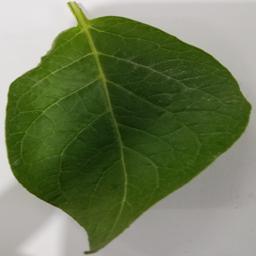
Etiqueta: Sana